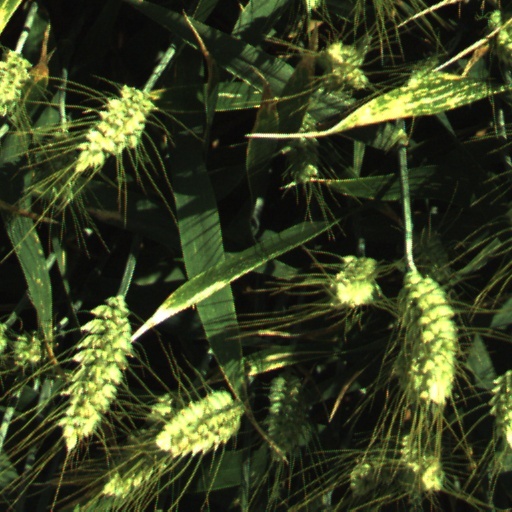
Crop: wheat